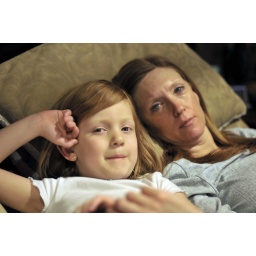
girl hanging out with mom watching television in bed